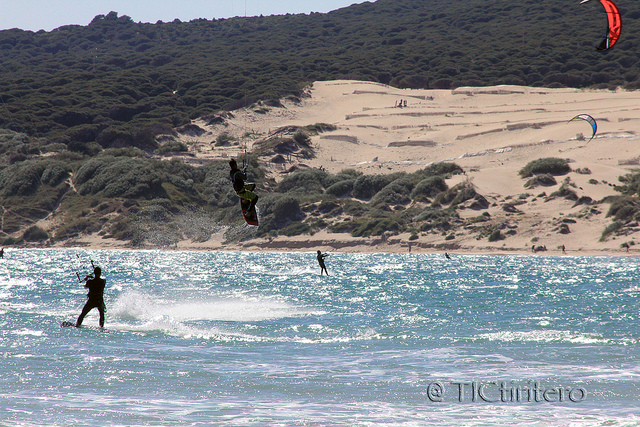
user: Given an image and a question. Answer the question in a short answer. Question: What body of water is this connected to? Short Answer:
assistant: sea